Describe the emotion expressed in this image:  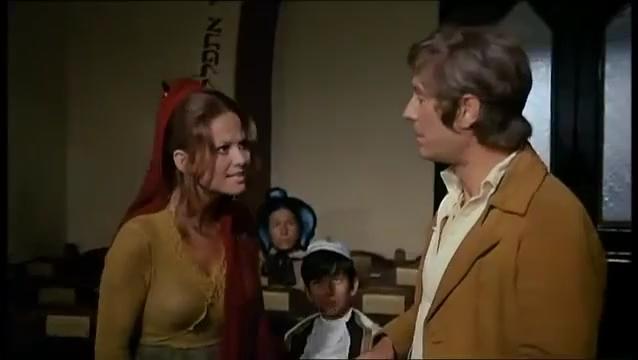
This person displays Suffering, valence and arousal with low intensity.